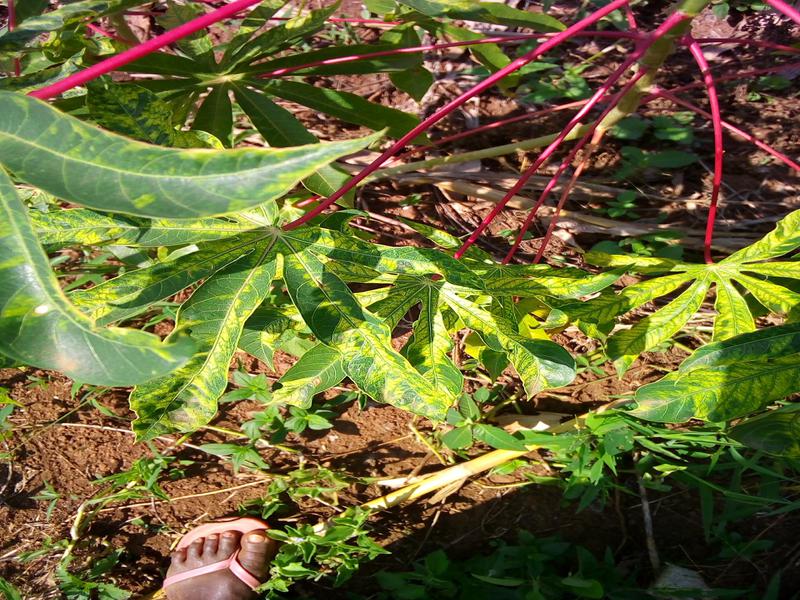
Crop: cassava
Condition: mosaic_disease